Drumburgh

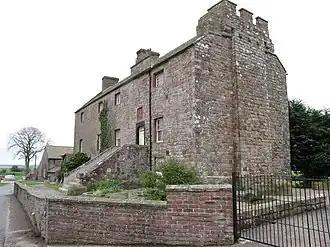
Drumburgh Castle

In the 14th century a pele tower house known as Drumburgh Castle was built here by Thomas, Lord Dacre, whose coat of arms are placed over an entrance at second-floor level. Licence to crenellate the preceding tower had been granted in 1307 to Robert le Brun. It passed by marriage in the 15th century to Jacob Harington, but by 1480 it was ruinous. It again needed urgent repairs in 1580 and by 1593 it was simply a fortified farmhouse, occupied by a bailiff, with a datestone over the upper doorway that was inscribed 1518.